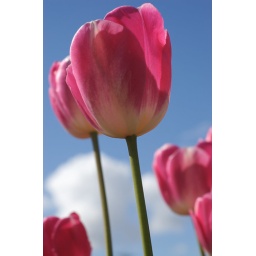
These pink tulips stand tall against the cloudy blue skies of La Conner.